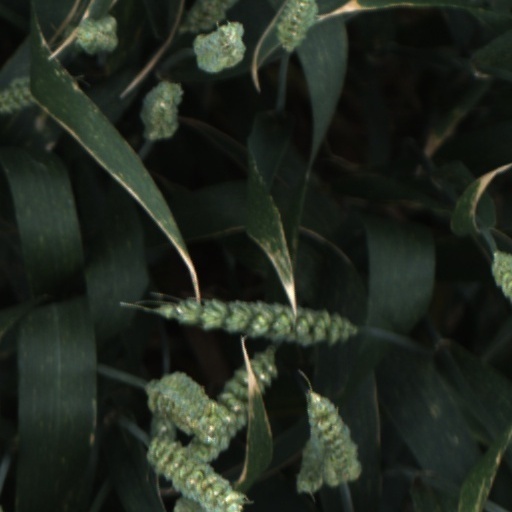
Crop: wheat